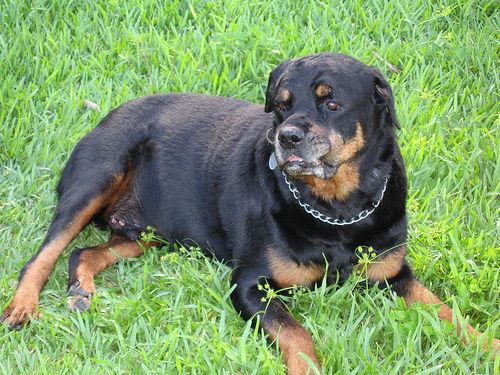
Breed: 224-n000060-Rottweiler